Echo Fox

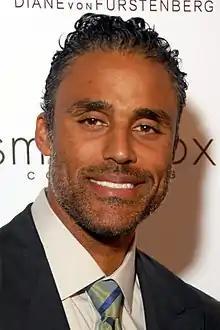
Rick Fox, co-founder of Echo Fox.

On December 18, 2015 Rick Fox and his business partners, Amit Raizada and Khalid Jones, entered the professional esports scene with their acquisition of the NA LCS spot of Gravity Gaming, creating a new team named Echo Fox. According to Raizada, he and Jones "both offered up $1 million each to get the new team off the ground" while Fox "never put in any of his own money into Echo Fox." Fox and Raizada subsequently had a falling out, in which Raizada claims Fox attempted to extort him of $5 million.